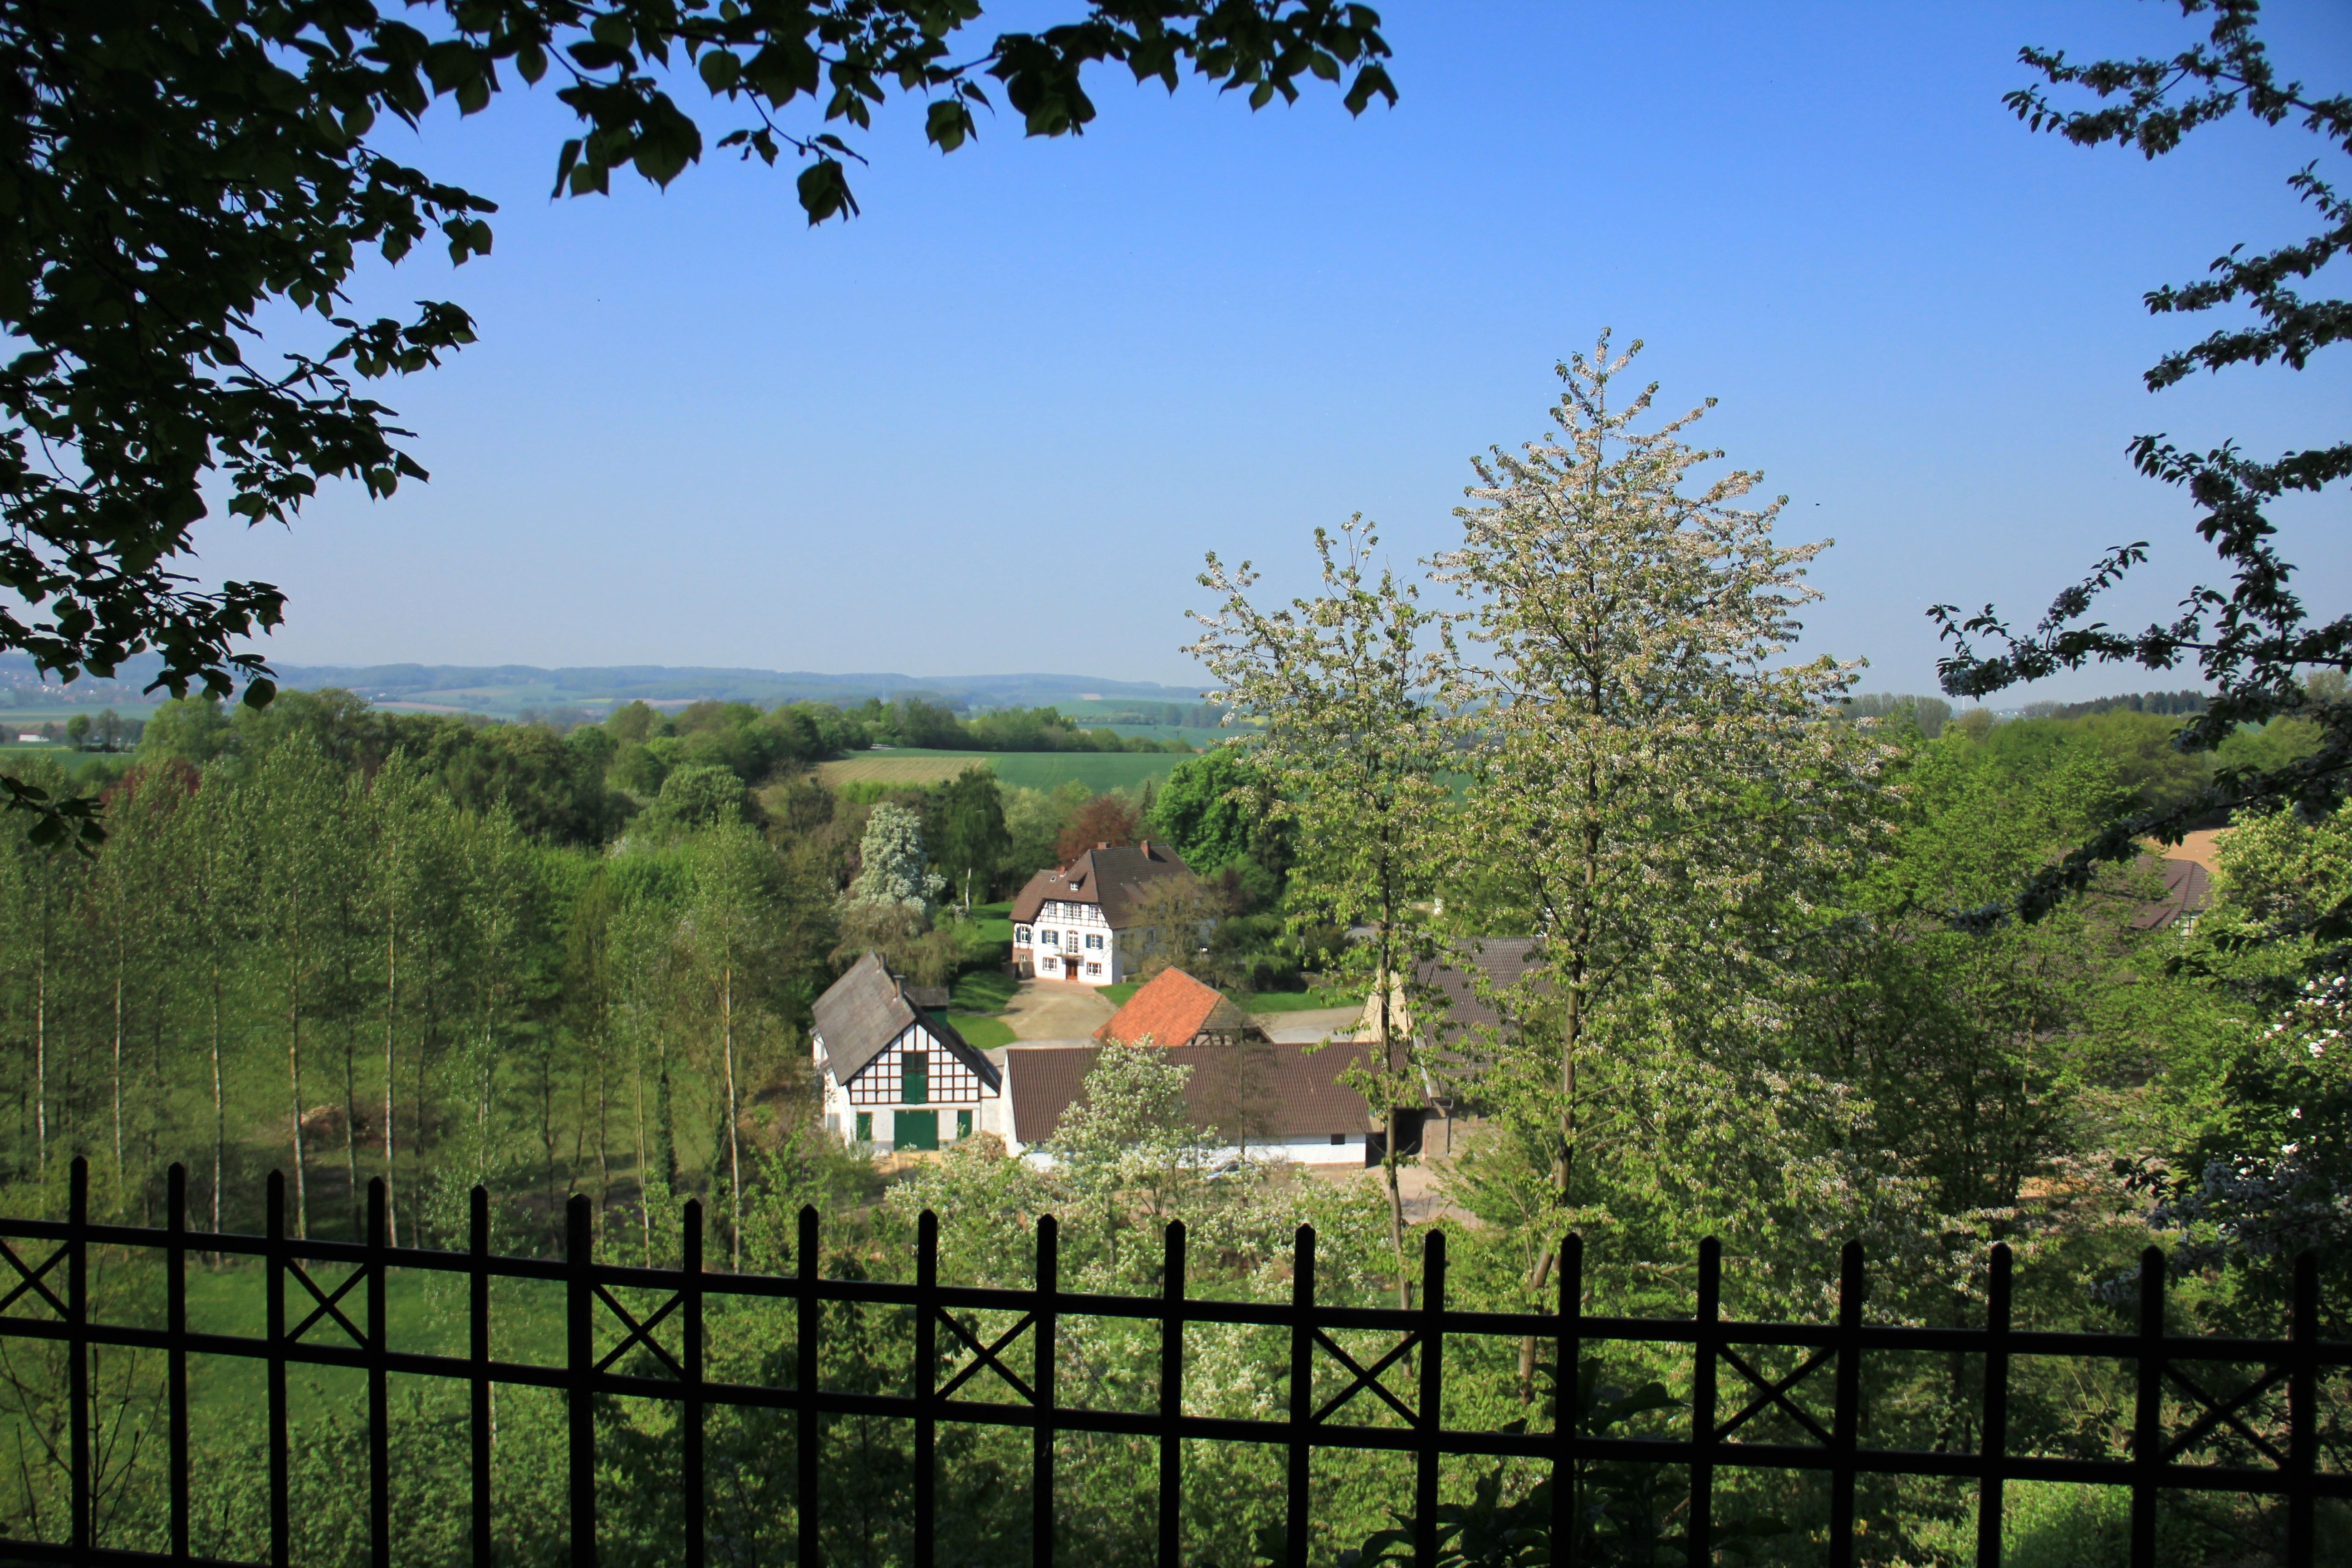
landscape, tree, fence, sky, farm, view, chateau, homes, estate, rural area, blomberg